Rotvoll

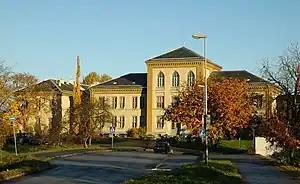
Sør-Trøndelag University College (formerly Rotvoll Asylum) near Rotvoll. Designed by Ole Falck Ebbell(1872)

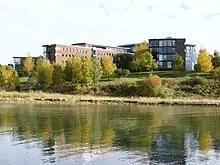
Statoil research and development facility at Rotvoll

The area is known for its rich bird life and has several times been proposed for protection. When a Statoil research and development facility was built there in the 1991, it resulted in civil disobedience at the climax of the Rotvoll controversy.